Cornelia Lampton

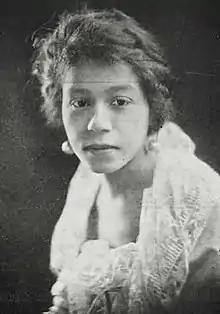
Cornella Lampton, from the 1924 Howard University yearbook.

Cornella Derrick Lampton (1896 – August 9, 1928), later Cornella Lampton Dawson, was an American pianist and music educator. She was the first woman to earn a bachelor's degree in music at Howard University.